2019–2020 Belgian government formation

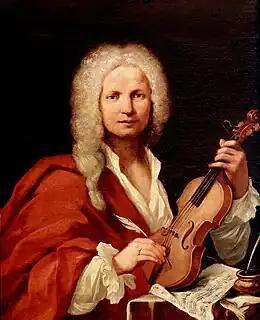
Antonio Vivaldi (1678–1741), composer of "The Four Seasons". The possible Vivaldicoalition was named after him, with his work the four seasons referring to the four political tendencies present in the coalition.

After his consultations, King Philippe handed Open Vld-president Egbert Lachaert the assignment of forming a government, simultaneously accepting the resignation of De Wever and Magnette. Just as his predecessors, Lachaert was asked to look for a broad majority coalition in parliament and announced he would be carrying out his task with discretion. On 28 August he was expected back at the Palace to report on progress.